Paddington Tom Jones

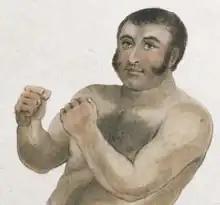
Isaac Bitton by Percy Roberts

On 31 July 1801, Jones fought Isaac Bitton, a Jewish boxer, at Wimbledon Common for 20 guineas a side. The contemporary source Pancratia (which described Bitton as 'Elias', a reference to his Jewish heritage) records that 'For the first 20 minutes Tom evidently had the advantage, and during this time great sport had been afforded to the amateurs [i.e spectators] by the excellent science that was displayed; Elias, however, put in a hit so forcibly behind Tom's ear that he immediately fell, and gave up the contest'. Bitton was apparently a much larger man than Jones. Jem Belcher, by this time English champion, served as Jones' second in this bout.